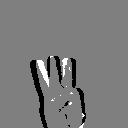
ASL letter: w